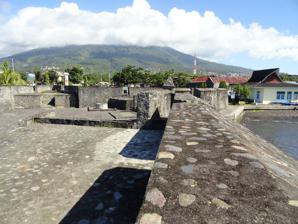
Building: Fort Kalamata
Country: Unknown
Year built: 1540
This article may be a rough translation from Indonesian .  It may have been generated, in whole or in part, by a computer or by a translator without dual proficiency. Please help to enhance the translation . The original article is under "Bahasa Indonesia" in the "languages" list. See this article's entry on Pages needing translation into English for discussion. ( October 2024 ) Fort Kalamata, Ternate , Maluku Island , Indonesia. Fort Kalamata is a coastal star fort that was built by the Portuguese on the island of Ternate in Indonesia 's Maluku Islands . Formerly known as Benteng Kayu Merah ( Red Wood Fort ) because it is located in Kayu Merah village, Originally the fort was named Santa Lucia, but later it became famous for Fort Kalamata. Kalamata itself comes from the name Pengeran Kalamata, the younger brother of the Sultan of Ternate Madarsyah It is located at the south eastern corner of the island 1 km south of Bastiong on the edge of the water. It is now open to the public. History Kalamata Fortress was first built by the Portuguese ( Francisco Serrão ) in 1540 to support of Portuguese efforts to monopolise the lucrative clove trade and to entrench their dominance over other European powers. Then, the fort was restored by the Governor General of the Indies Netherlands, Pieter Both in the year 1610 who became the dominant power in Maluku. Kalamata Fortress was occupied by Spain in 1625 after it was emptied of Geen Huigen Schapen (Portuguese).  After being left behind by Spain, this fort was occupied by Dutch. Then this fortress was repaired by "Mayor Lutzow" in the year 1799. The fort was captured by the British when they conquered the Spice Islands in 1810. Fort Kalamata was restored by the Government of Indonesia in 1994 and inaugurated after the full post in 1997. In 2005, Ternate City Government contemplated this game by adding yard and house to protect the fortress. Construction Kalamata Fortress is designed to resemble four corners of the compass which has four pointed bastions and has a viewfinder. Kalamata Fortress is on the coastline and the back of the fort looks Tidore Island and Maitara References